The Attacks of 26/11

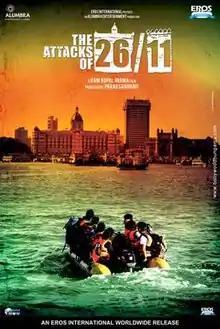
Theatrical release poster

The Attacks of 26/11 is a 2013 Indian Hindi-language action thriller film directed by Ram Gopal Varma, based on the book "Kasab: The Face of 26/11" by Rommel Rodrigues about Ajmal Kasab, then sole surviving perpetrator of the 2008 Mumbai attacks. The film stars Sanjeev Jaiswal in his film debut, playing the role of terrorist Ajmal Kasab, and Nana Patekar as Rakesh Maria, then Joint Commissioner of Police.